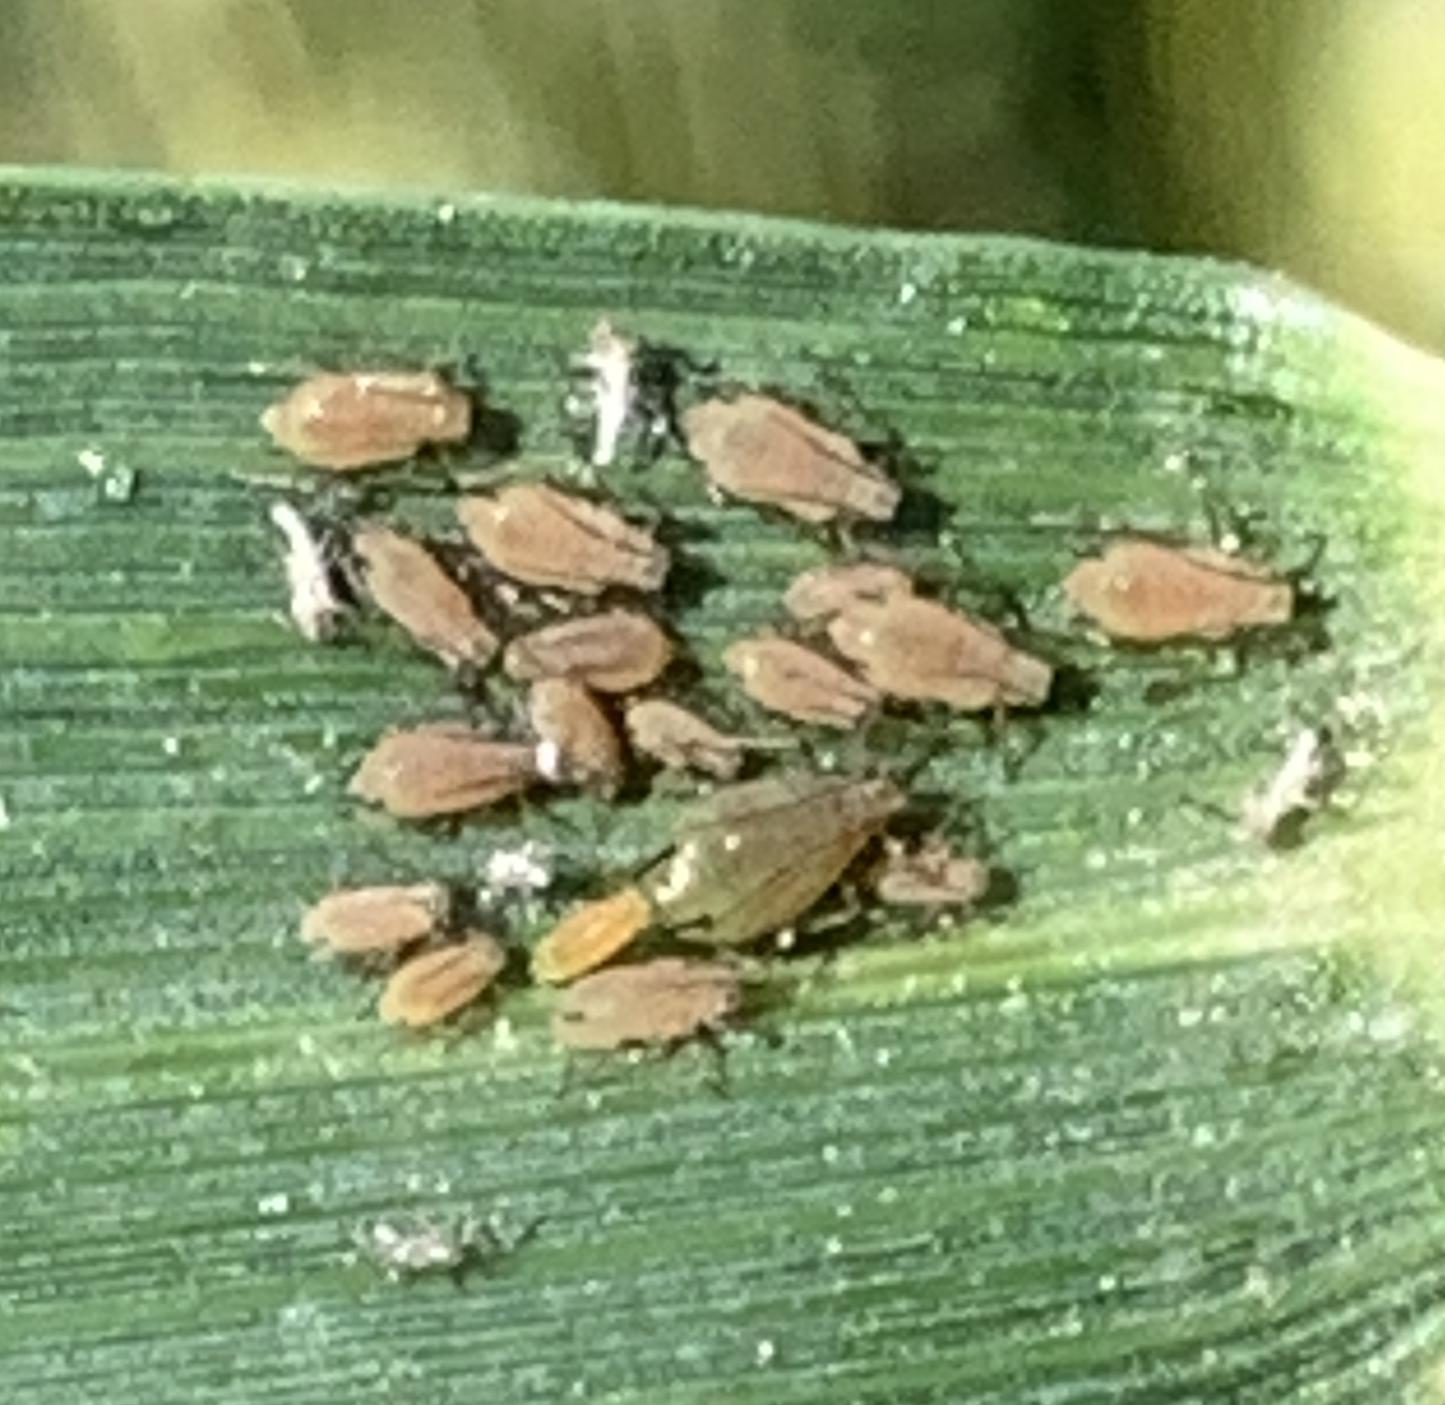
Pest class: english_grain_aphid